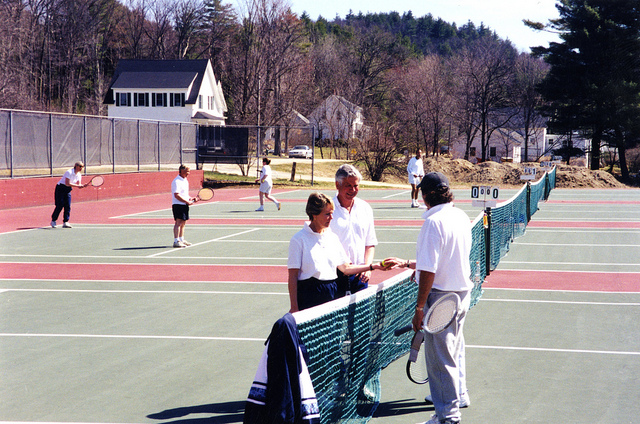
một nhóm người đang luyện tập tennis ở trên sân vào ban ngày